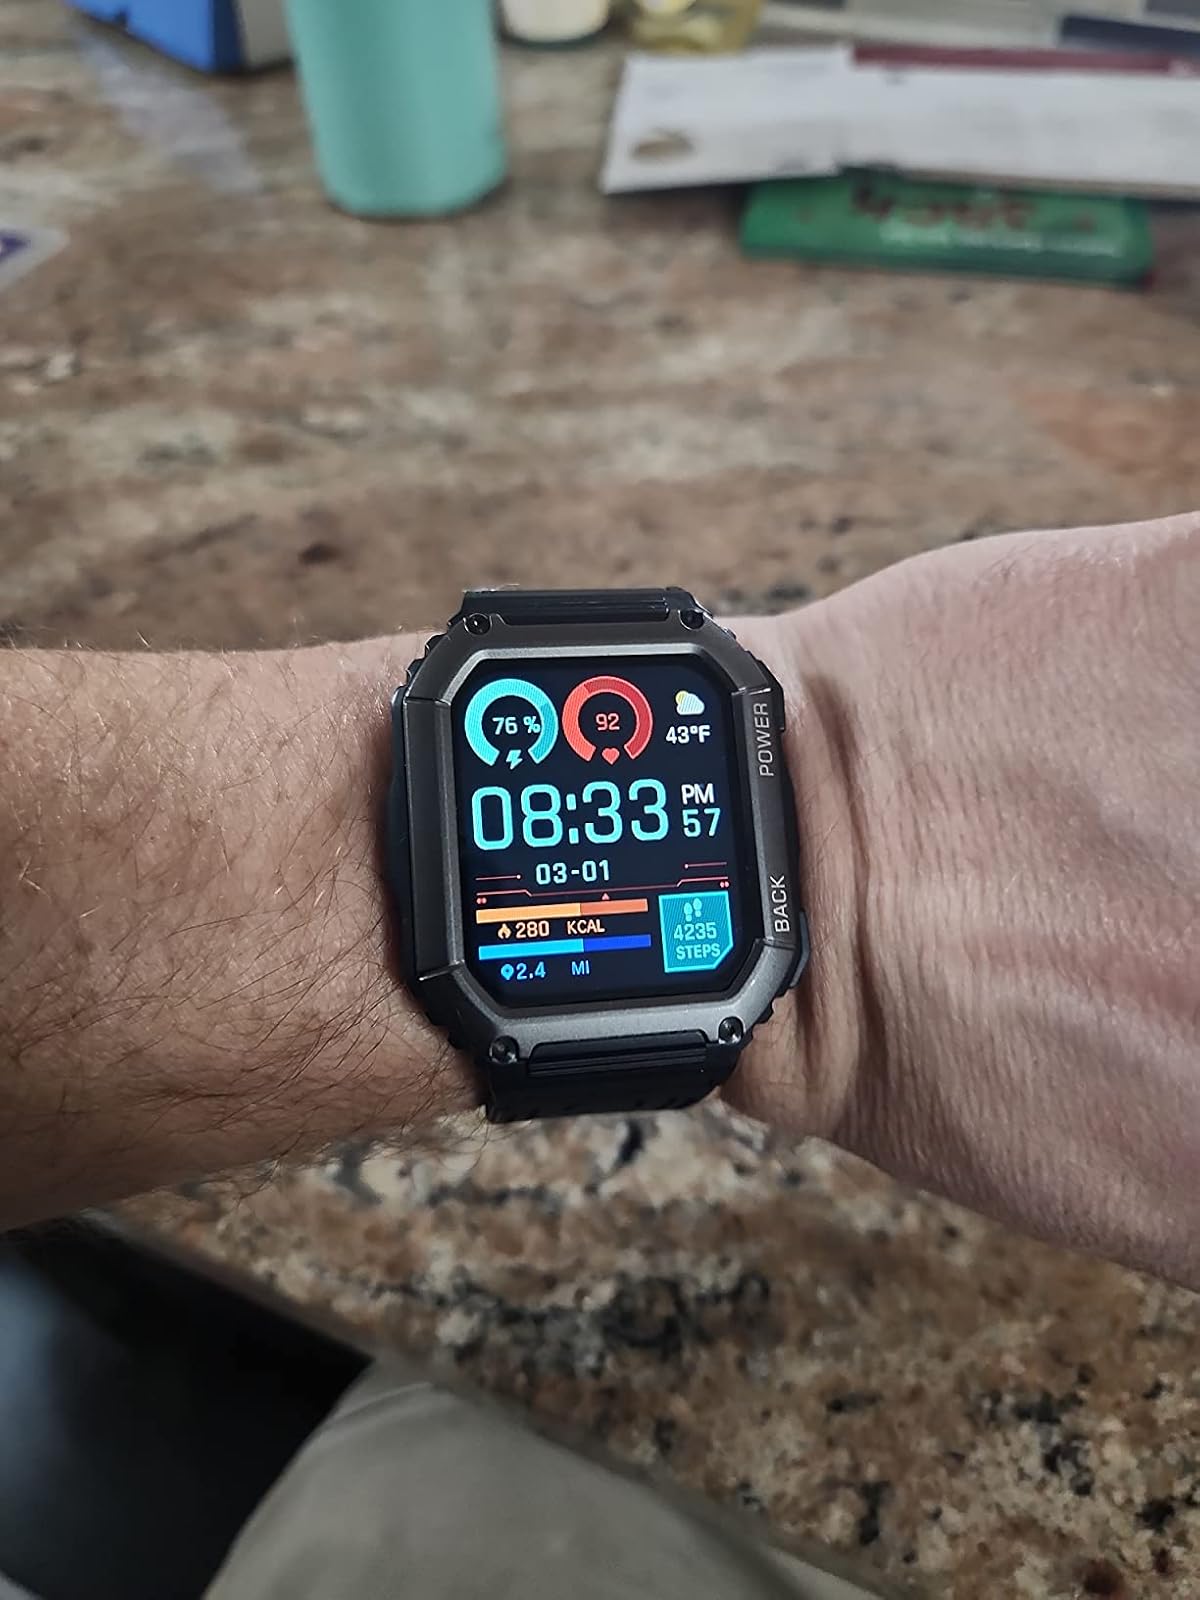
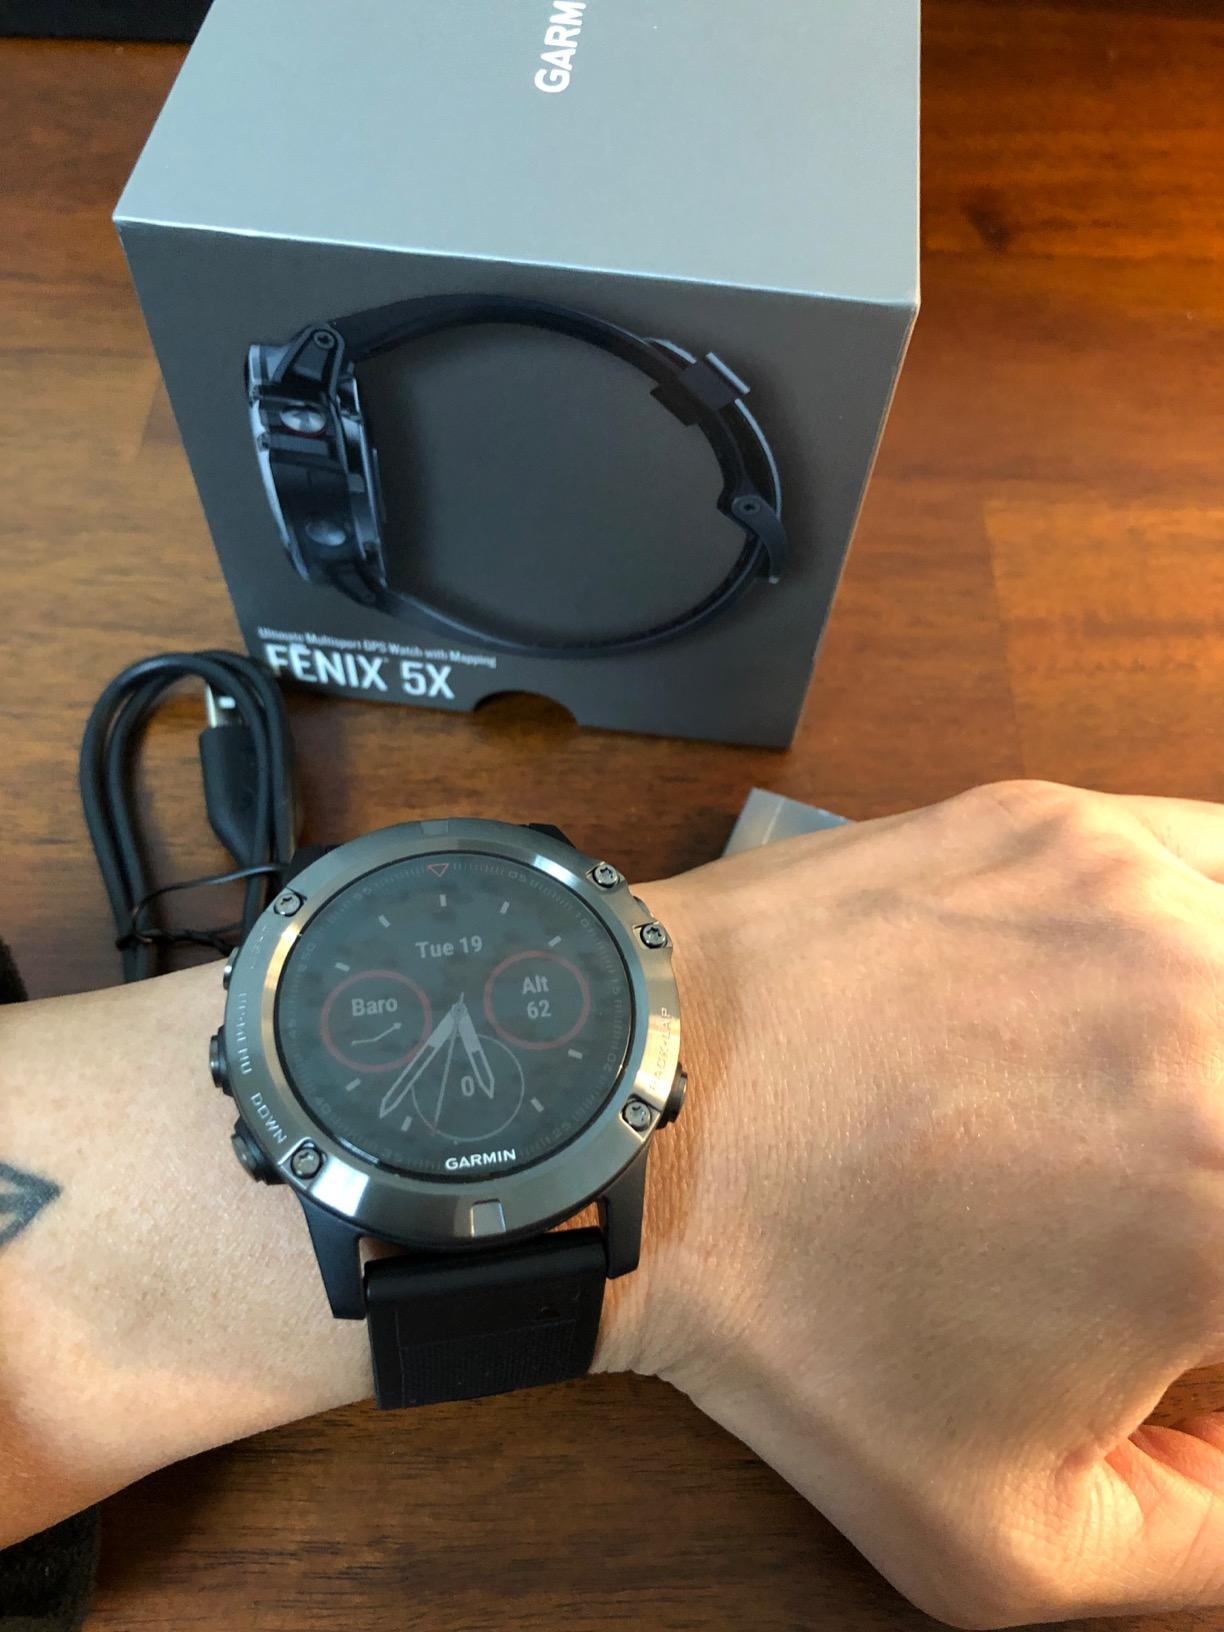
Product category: smartwatch
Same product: no